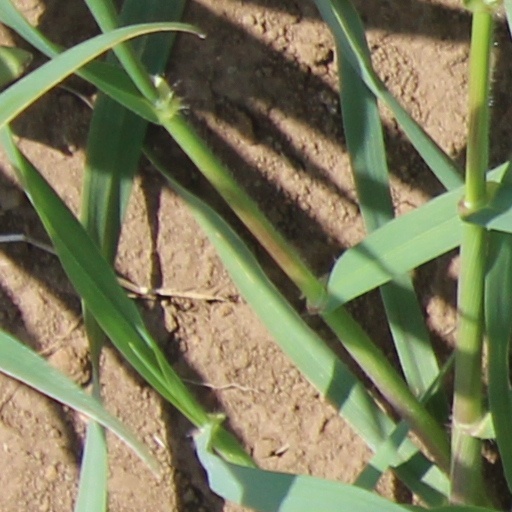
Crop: wheat